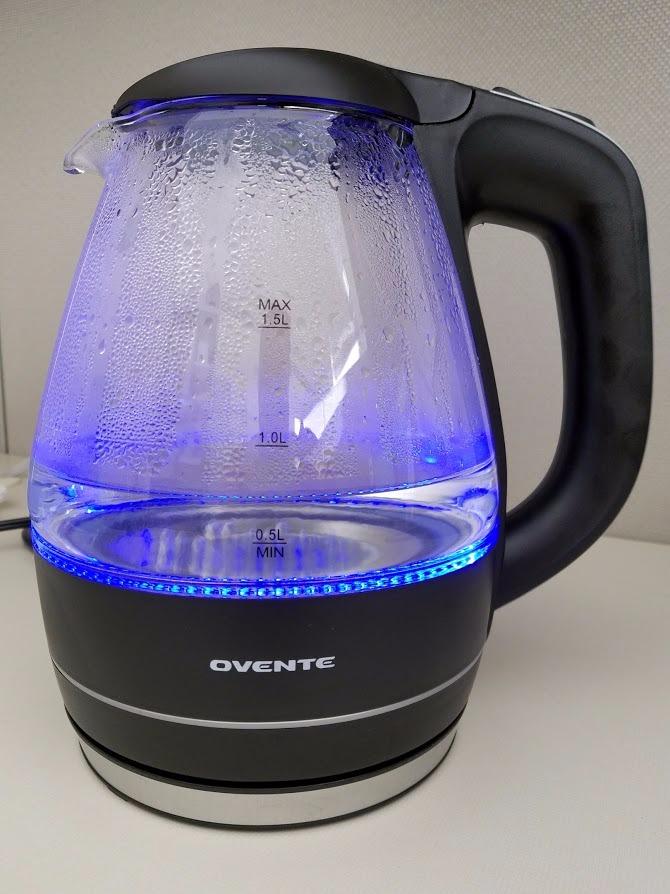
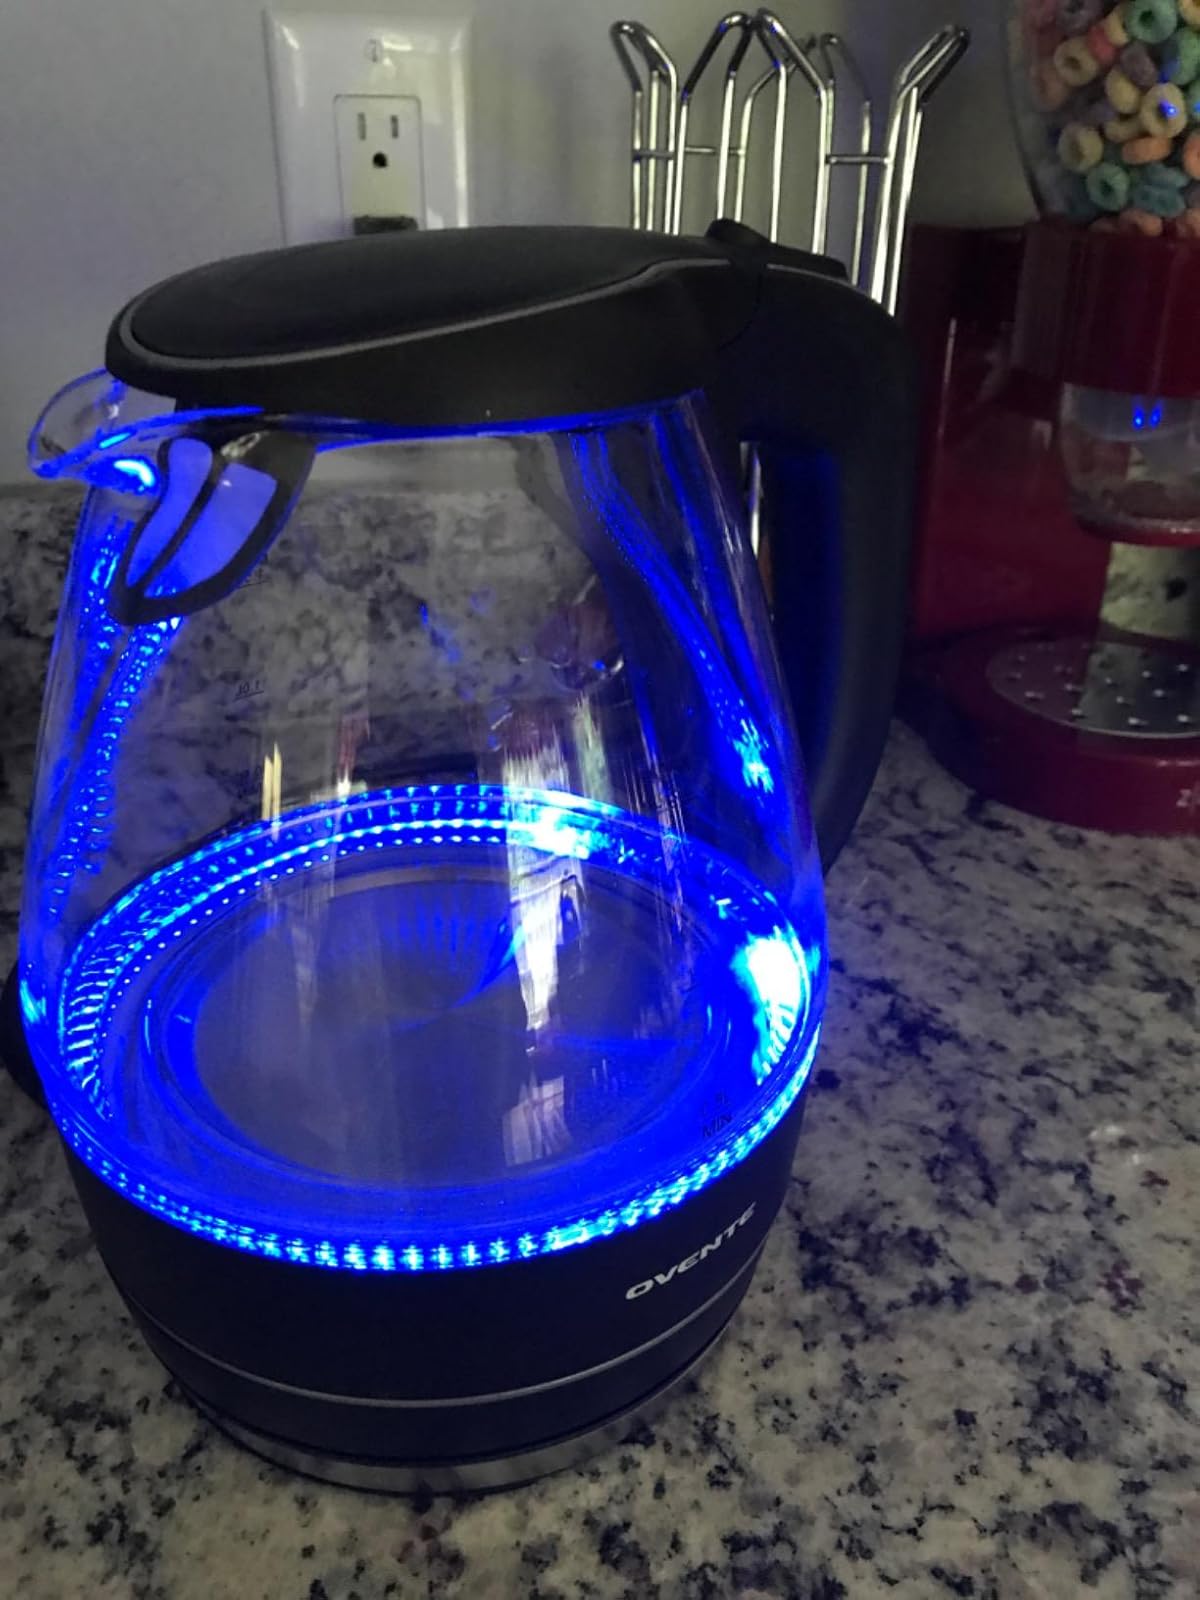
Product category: items_kettle
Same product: yes